Kral Kızı Mausoleum

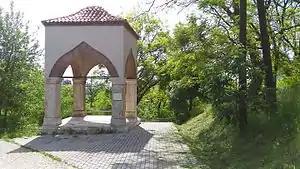
The reconstructed türbe

Kral Kızı Mausoleum or Kral Kızı Turbe is a türbe dedicated to the Bosnian princess Catherine located in the city of Skopje, North Macedonia, near the Faculty of Natural Sciences and Mathematics of Ss. Cyril and Methodius University. The tomb was reconstructed in 2014 by the Ministry of Culture of Macedonia with financial contribution from the Ministry of Culture and Sports of Bosnia and Herzegovina, after having been destroyed in the 1963 earthquake.